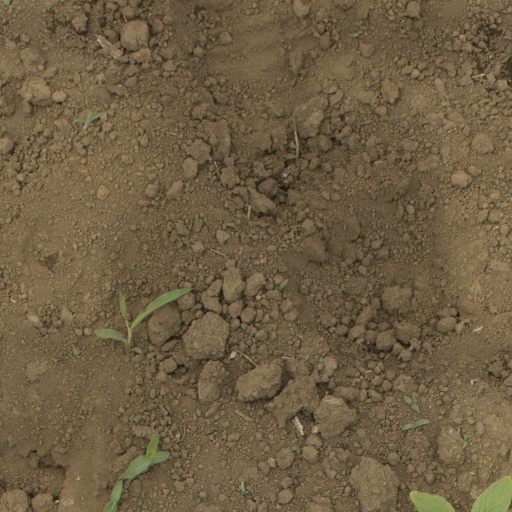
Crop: Jerusalem artichoke